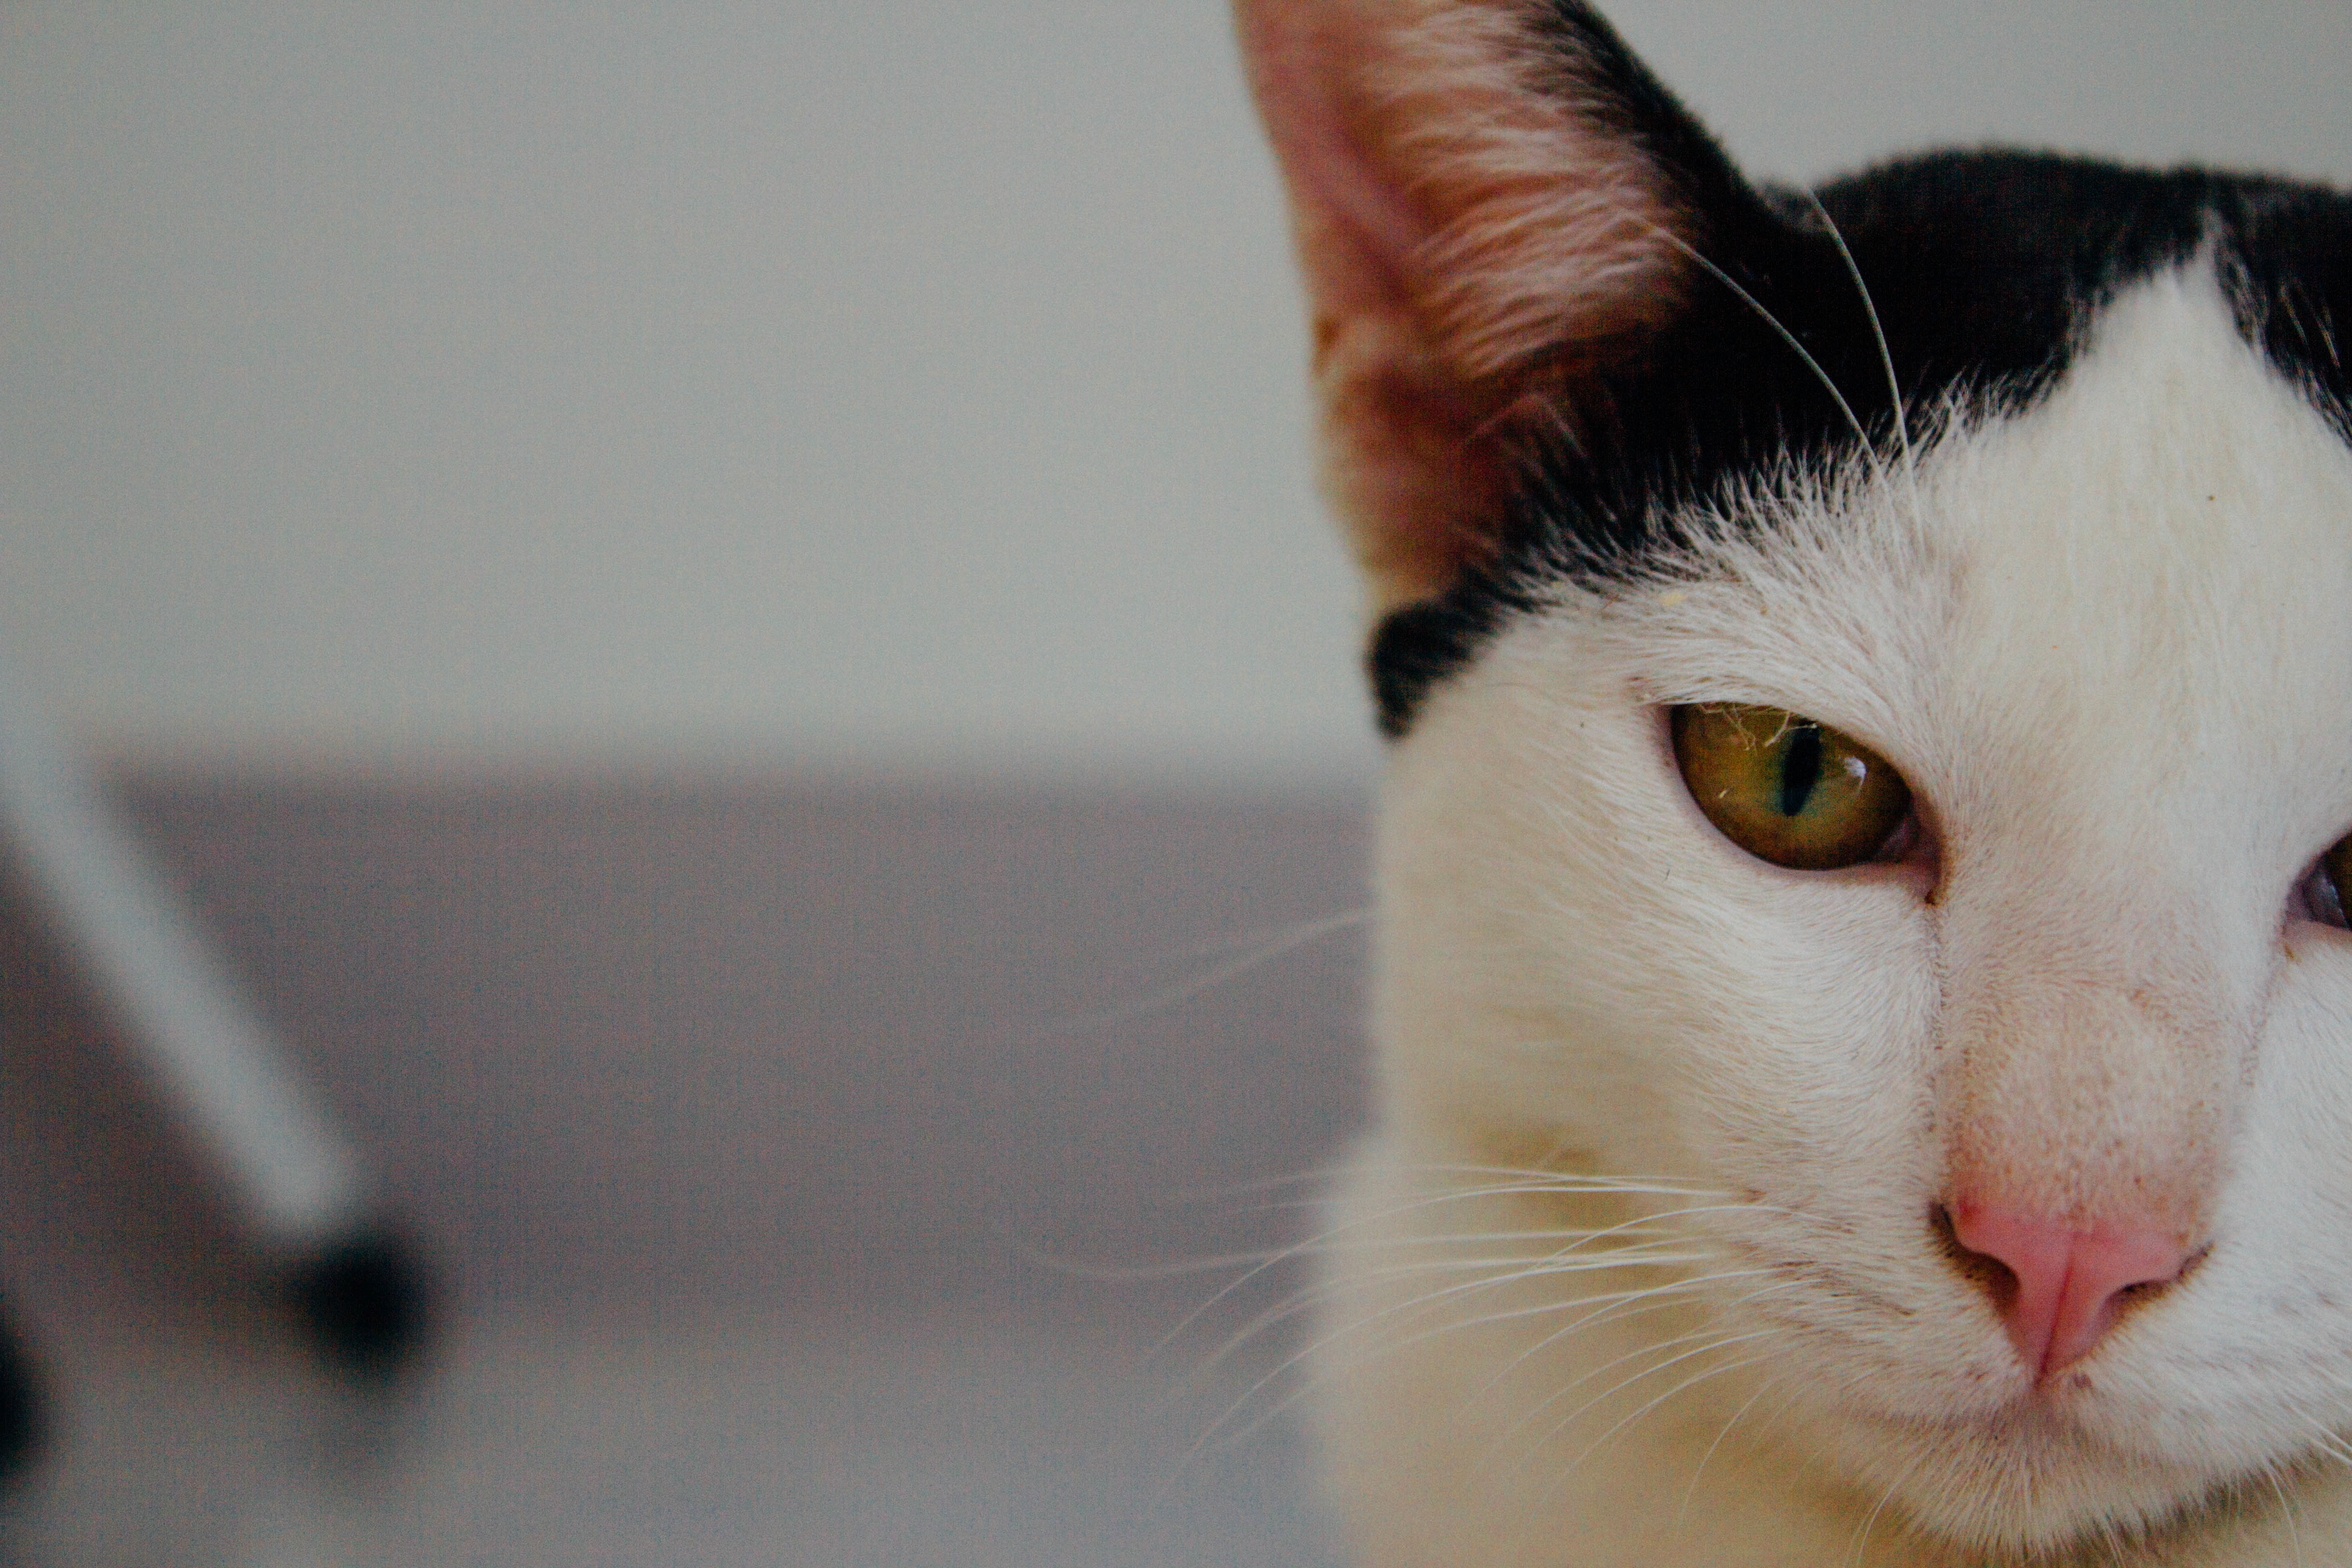
white, kitten, cat, mammal, close up, nose, whiskers, eye, skin, vertebrate, organ, small to medium sized cats, cat like mammal